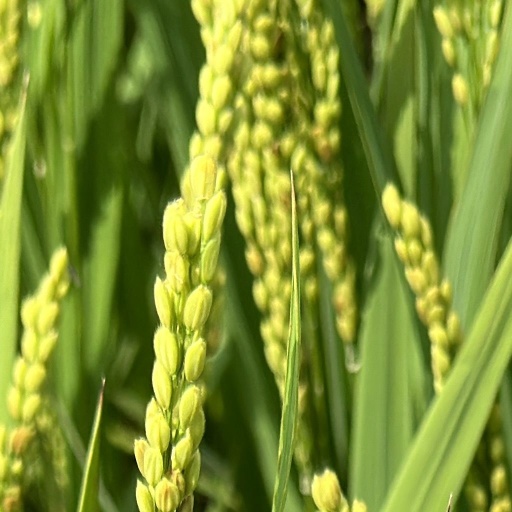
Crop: rice